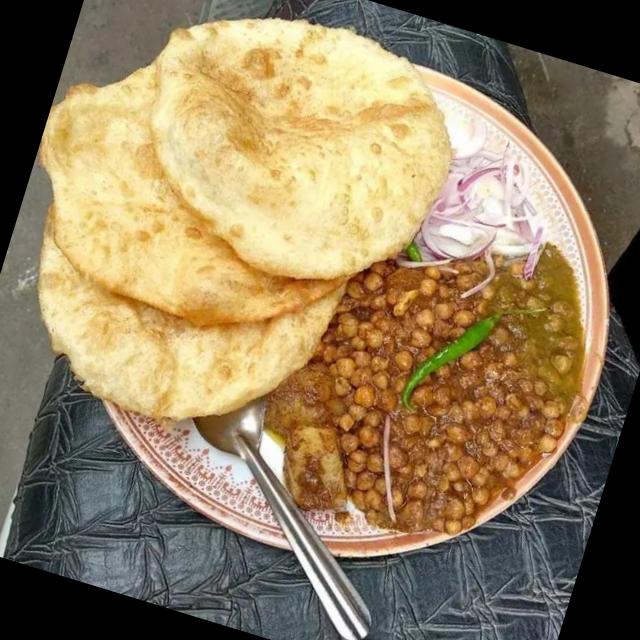
Dish: chole_bhature